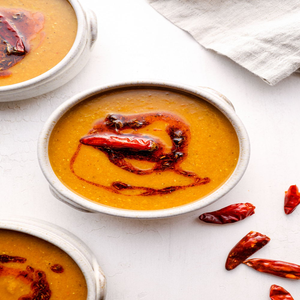
Dish: dal